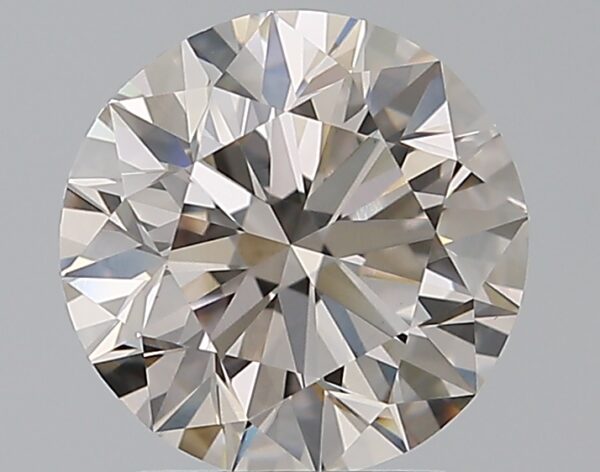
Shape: round
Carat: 1.79
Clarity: VS1
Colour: J
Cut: EX
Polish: EX
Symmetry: EX
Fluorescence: N
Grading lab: GIA
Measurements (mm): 7.68 x 7.73 x 4.83